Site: saxony
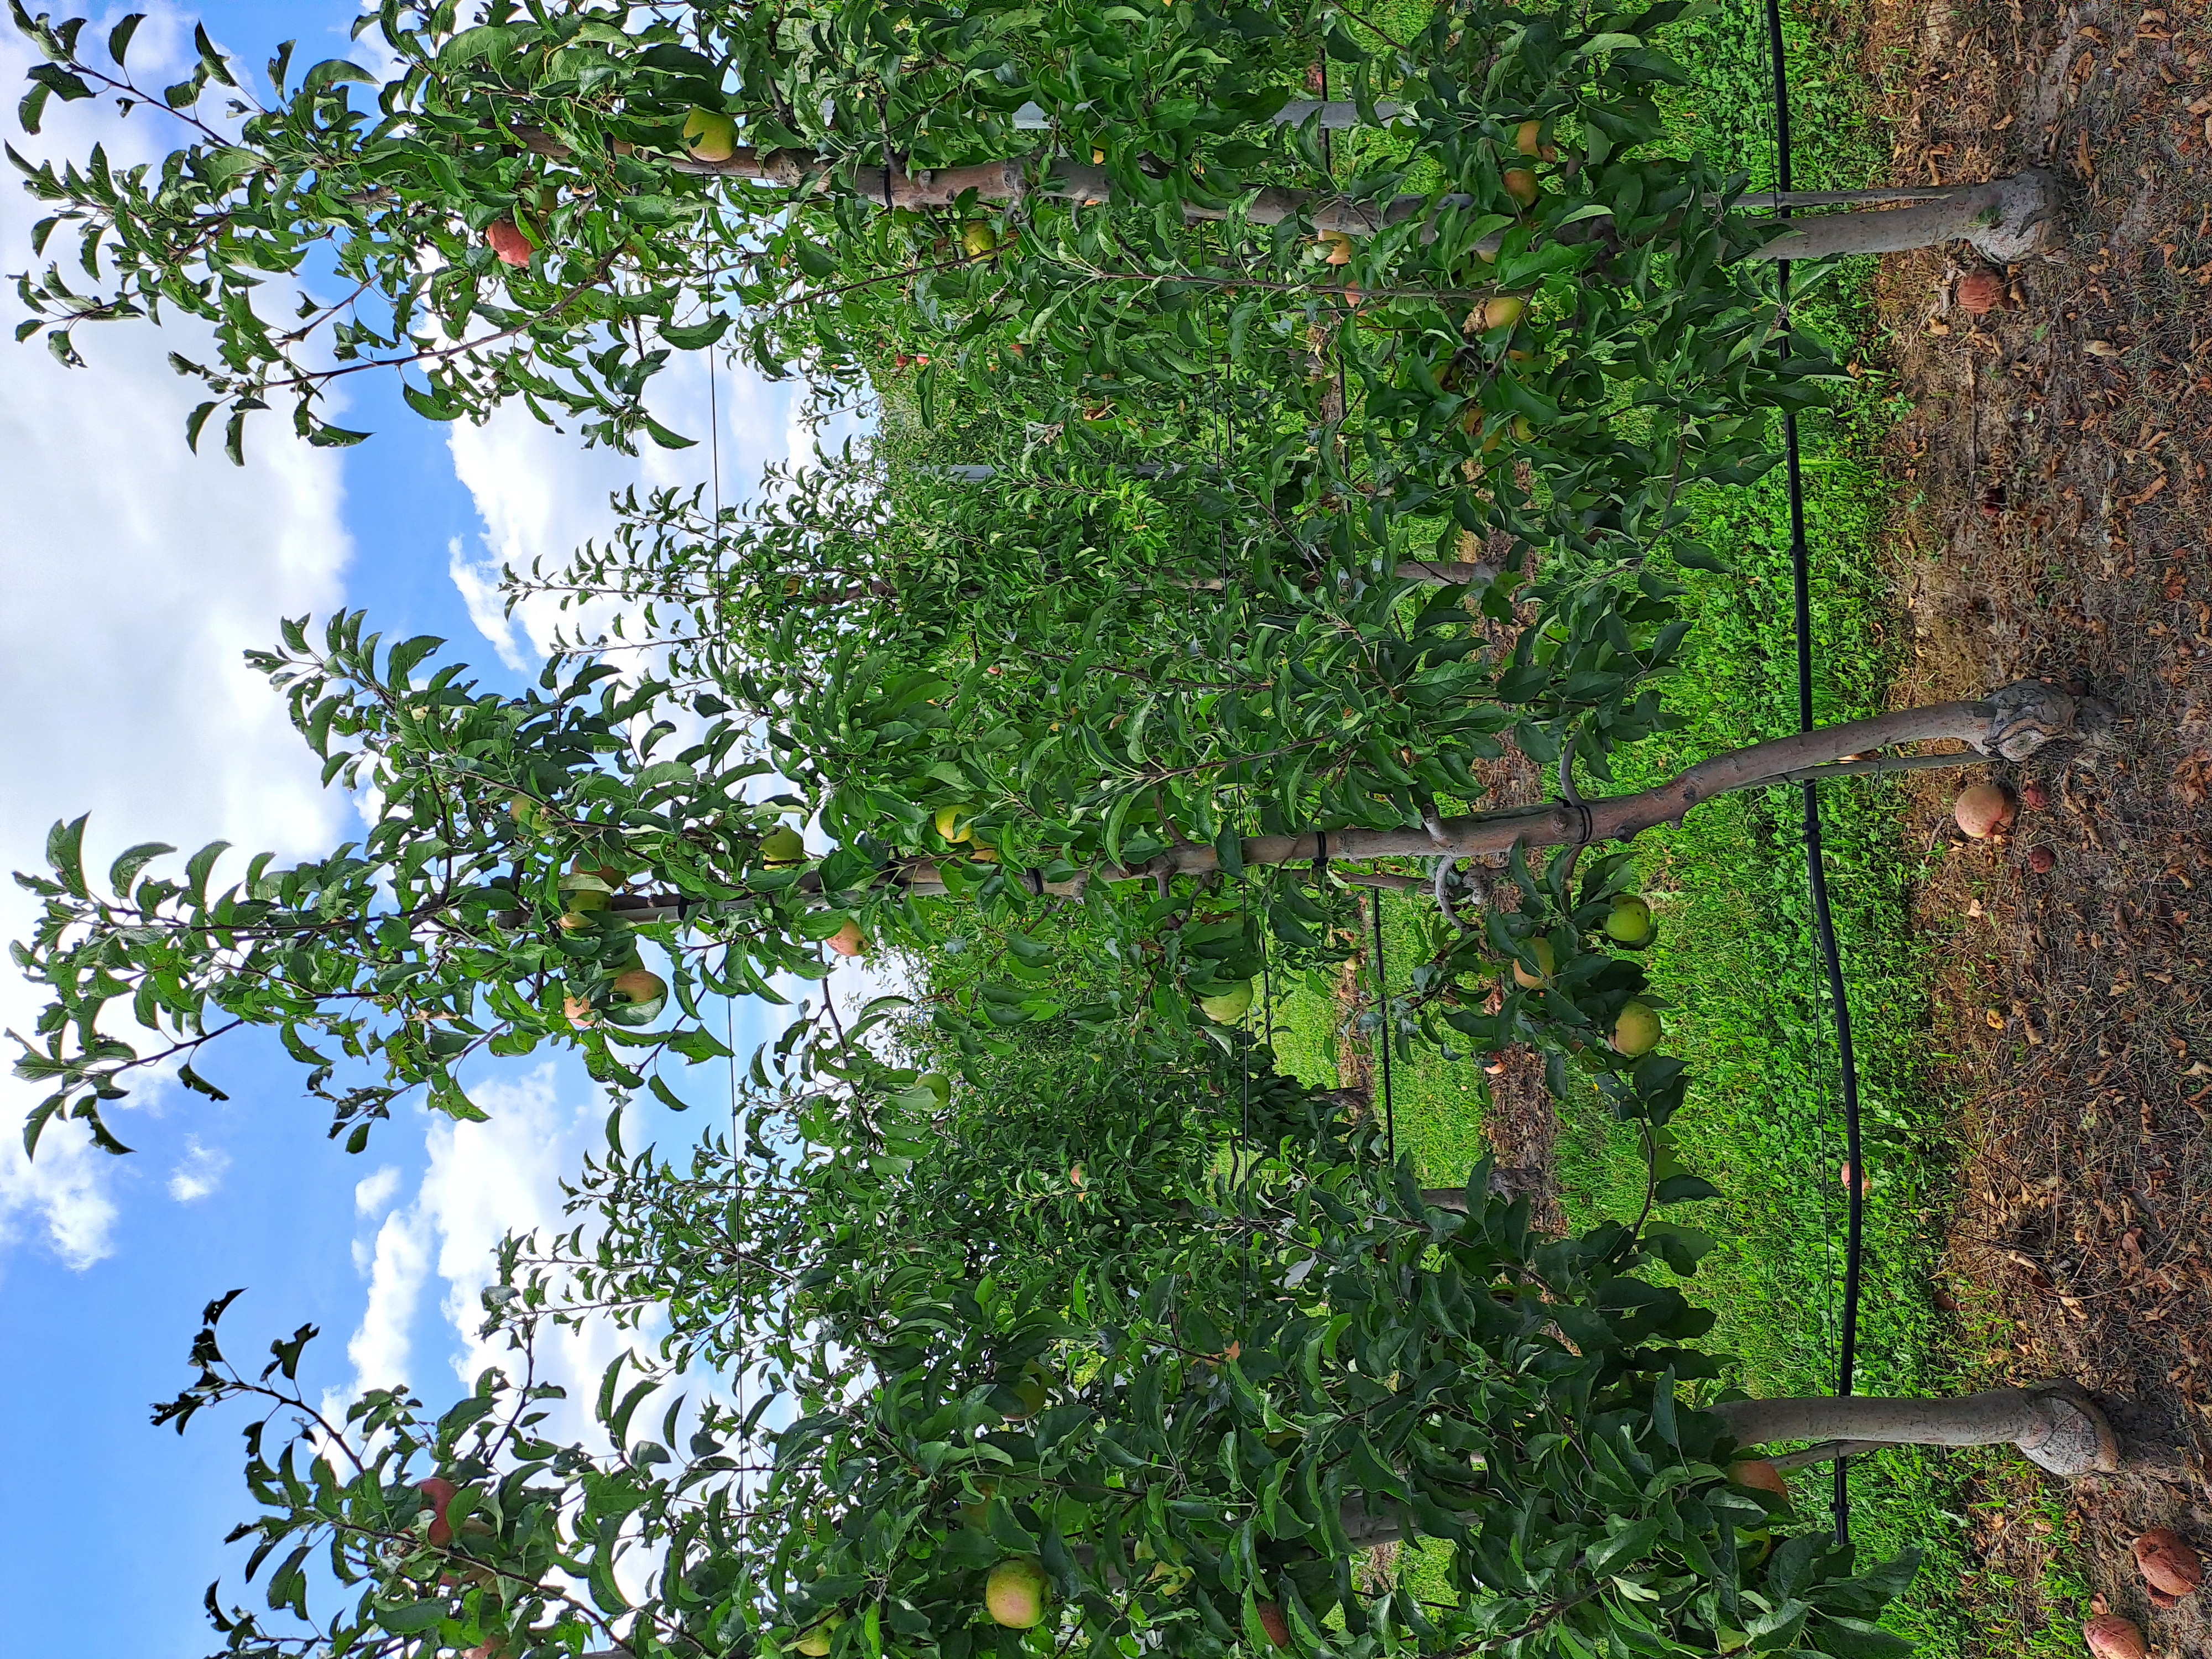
Growth stage (BBCH 85): Maturity of fruit and seed